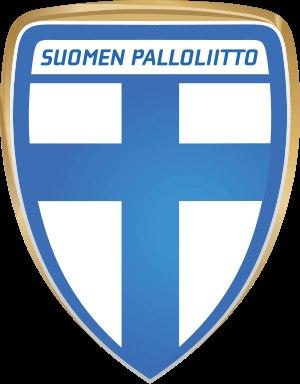
La Coupe nordique de futsal 2019 est la sixième édition de la Coupe nordique de futsal qui a lieu en Finlande dans la ville de Turku, un tournoi international de football pour les États des Pays nordiques affiliées à la FIFA organisée par l'UEFA.